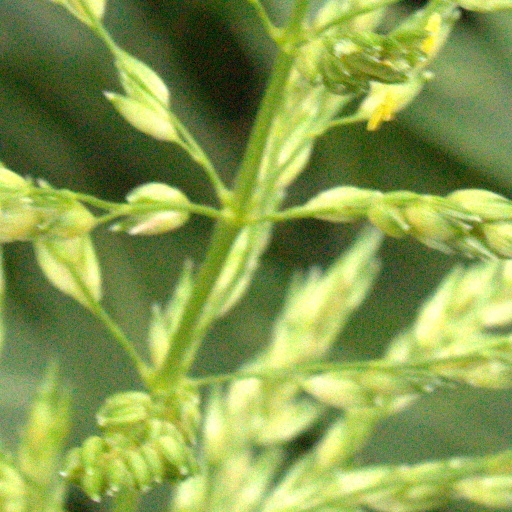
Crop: sorghum